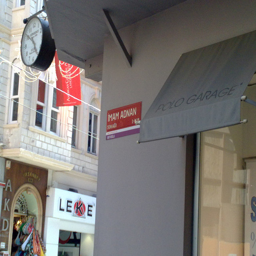
A wall mounted clock hanging from the side of a building.
A corner view of several buildings with signs on them and a clock mounted to the nearest structure.
A view of a clock and some shop signs in town.
a gray retail store of an intersection with large clock on the top of the building
A red and white sign against a gray wall, a clock is also attached to the gray building.